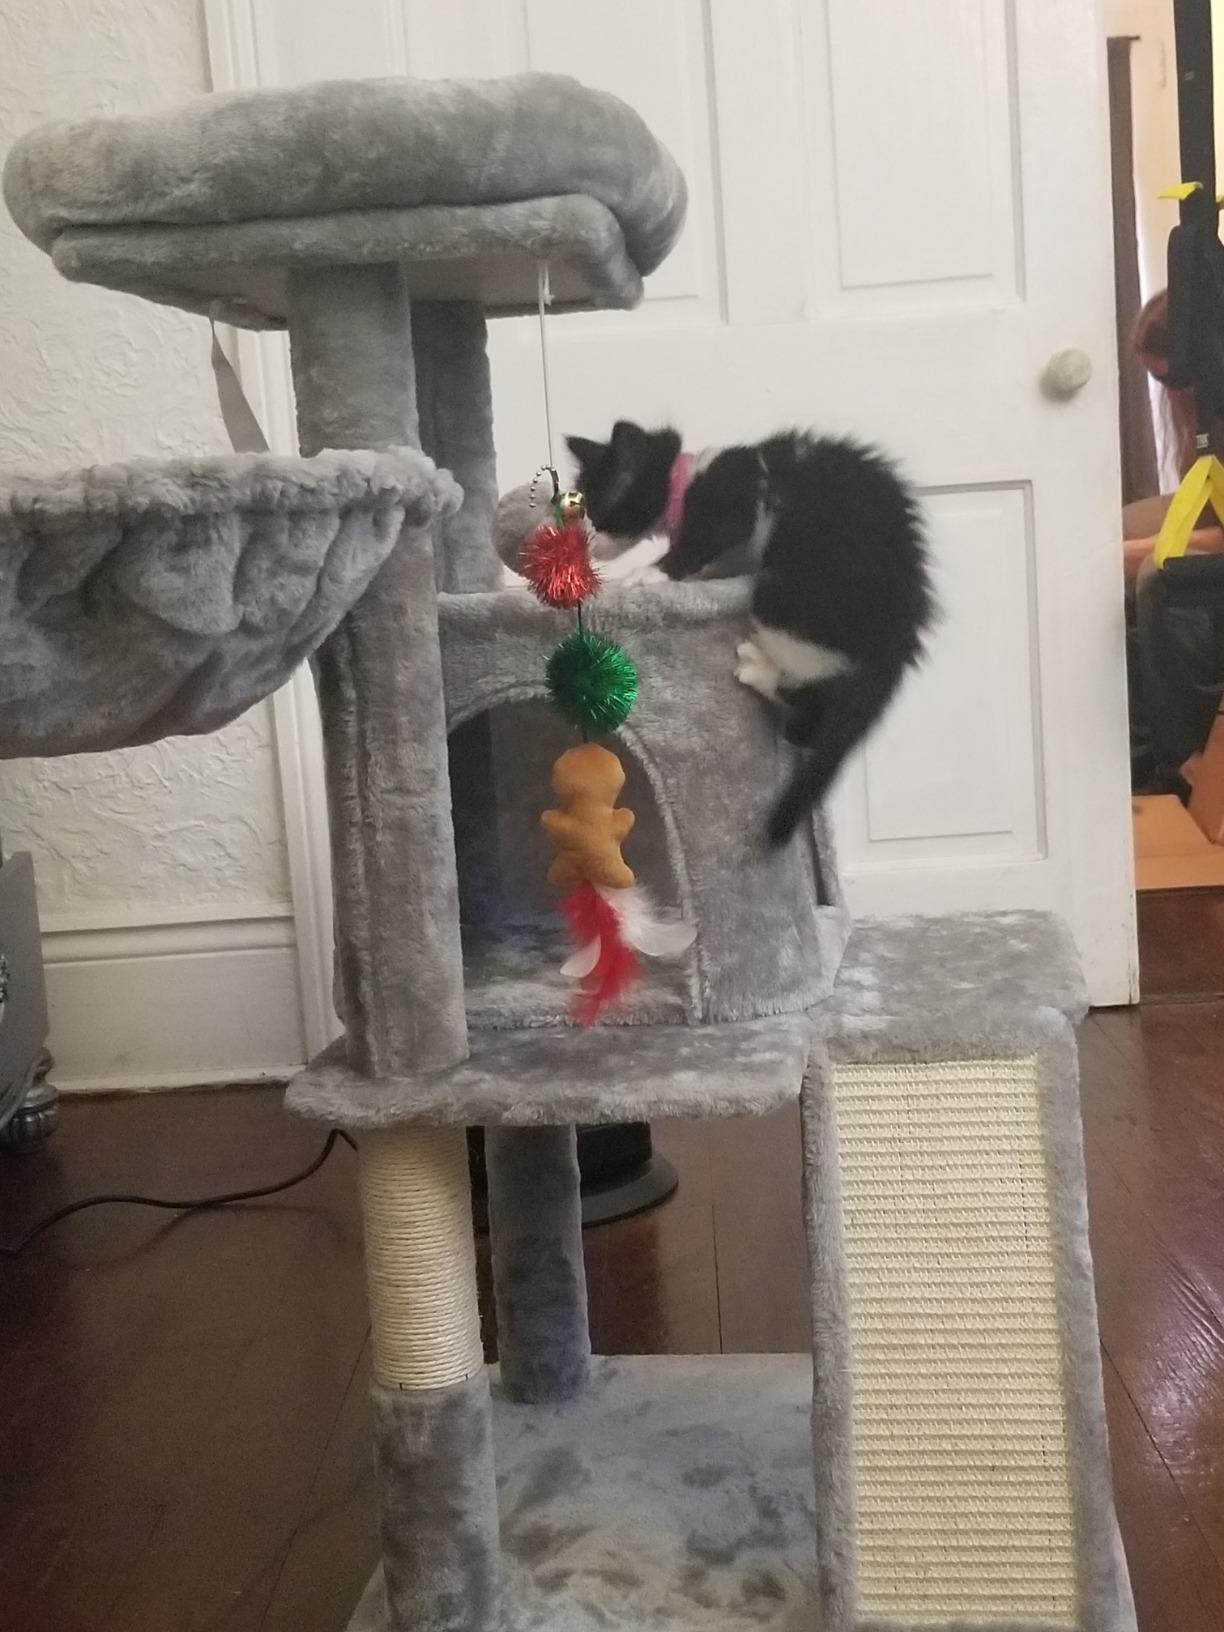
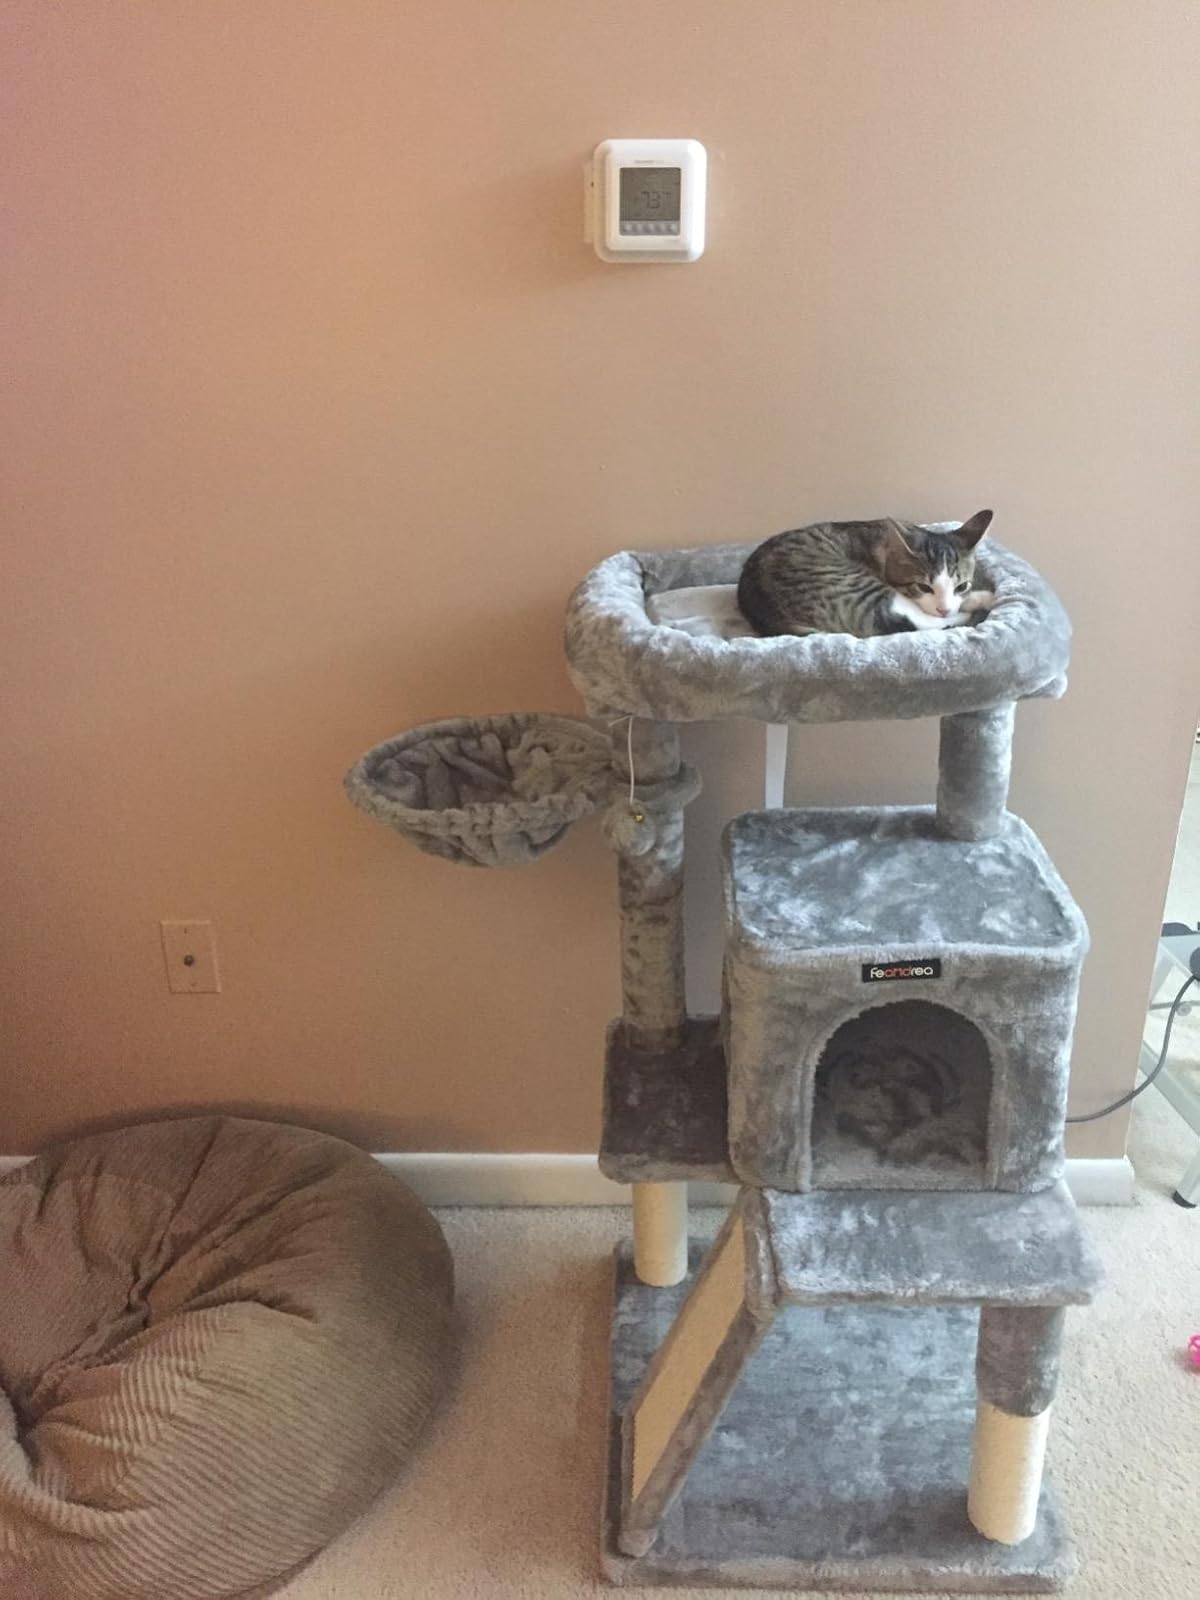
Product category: items_cat tree
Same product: yes